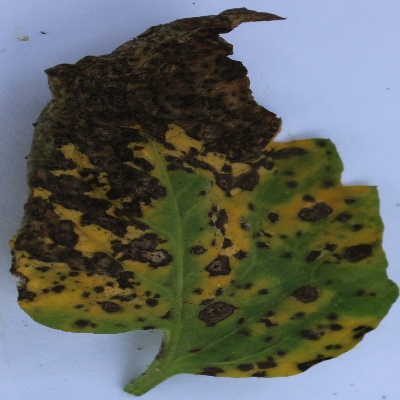
Crop: Tomato
Condition: leaf blight